Panduwasnuwara

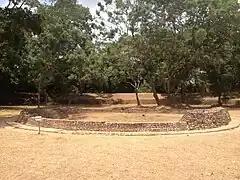
The so-called "Chakrawalaya", foundations of a circular building or tower, and the subject of numerous stories

The current site has been identified as Parakramapura, the city of Dakkhinadesa, founded by King Parakramabahu the Great when he was the sub-king of the territory and called Panduwasnuwara presently. It is believed that the name Panduwasnuwara came to the usage during the recent Kurunegala period.